This Will Destroy You

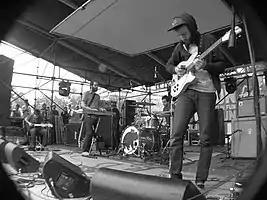
This Will Destroy You at Fun Fun Fun Fest 2009

This Will Destroy You (abbreviated as TWDY) is an American post-rock band from San Marcos, Texas, formed in 2004. They typically compose lengthy atmospheric instrumental pieces, featuring layers of effects-laden guitar and a heavy usage of dynamics. Their fourth album "Another Language", released in 2014, entered the "Billboard" Heatseekers Album Chart at number 7.